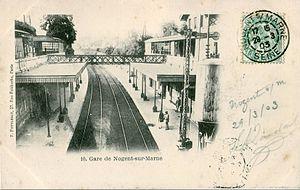
Carte postale ancienne éditée par Pouydebat, N°10 La gare de Nogent-sur-Marne alors nommée «
La gare de Nogent-sur-Marne est une gare ferroviaire française de la ligne de Paris-Bastille à Marles-en-Brie, située dans la commune de Nogent-sur-Marne, en région Île-de-France.